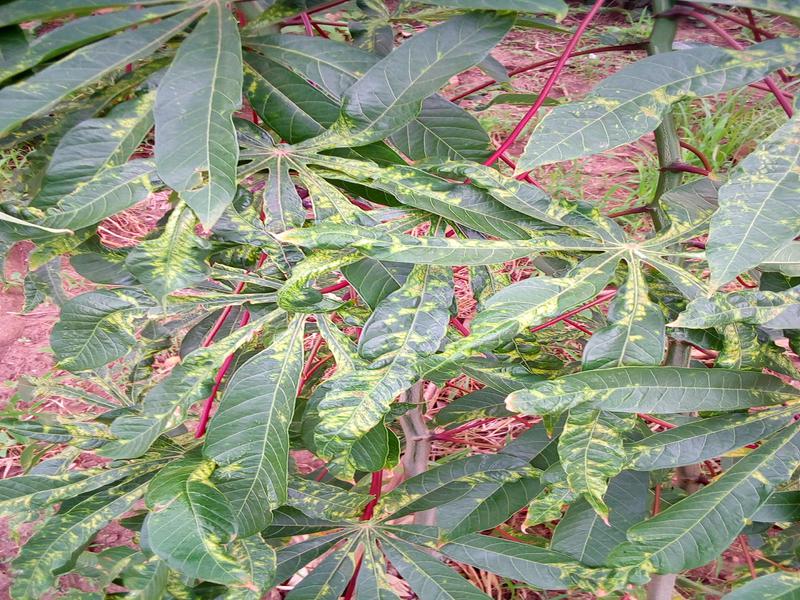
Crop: cassava
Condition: mosaic_disease